History of Andean South America

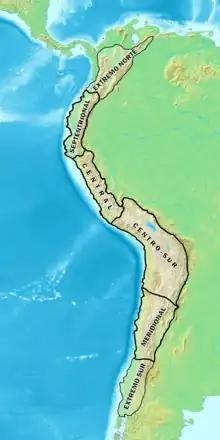
The Andean mountain range in western South America...

The history of human habitation in the Andean region of South America stretches from circa 15,000 BCE to the present day. Stretching for 7,000 km (4,300 mi) long, the region encompasses mountainous, tropical and desert environments. This colonisation and habitation of the region has been affected by its unique geography and climate, leading to the development of unique cultural and societal organisations.